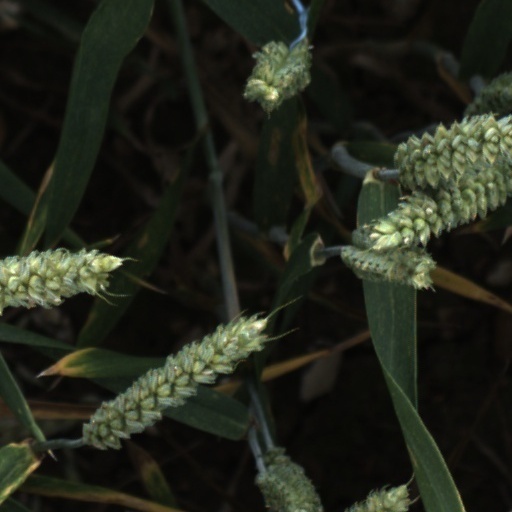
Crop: wheat